Crescent Head, New South Wales

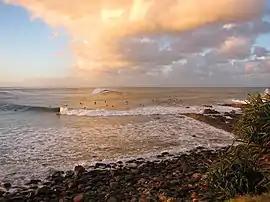
Surfers at Crescent Head

Crescent Head is a town on the Mid North Coast, 340 km north-northeast of Sydney, in The Kempsey Shire local government area of New South Wales, Australia. At the 2021 census, Crescent Head had a population of 978 people. Its major industries include tourism and fishing. It has a 6-hole golf course overlooking the sea.